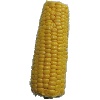
Label: Corn 1